Rouble Nagi

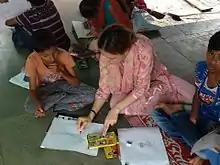
Rouble Nagi at a social event

“Misaal Mumbai” is another initiative Social Activist Rouble Nagi. It all began with Paint Dharavi in 2016 and now extended to Bandra West along with several sites in Mumbai and other parts of Maharashtra. The project in Bandra West consisted of the painting of over 285 houses in Jaffar Baba Colony, Mount Mary, Bandra West. Rouble Nagi and her team along with help from locals and residents painted and cleaned the slums in these areas.